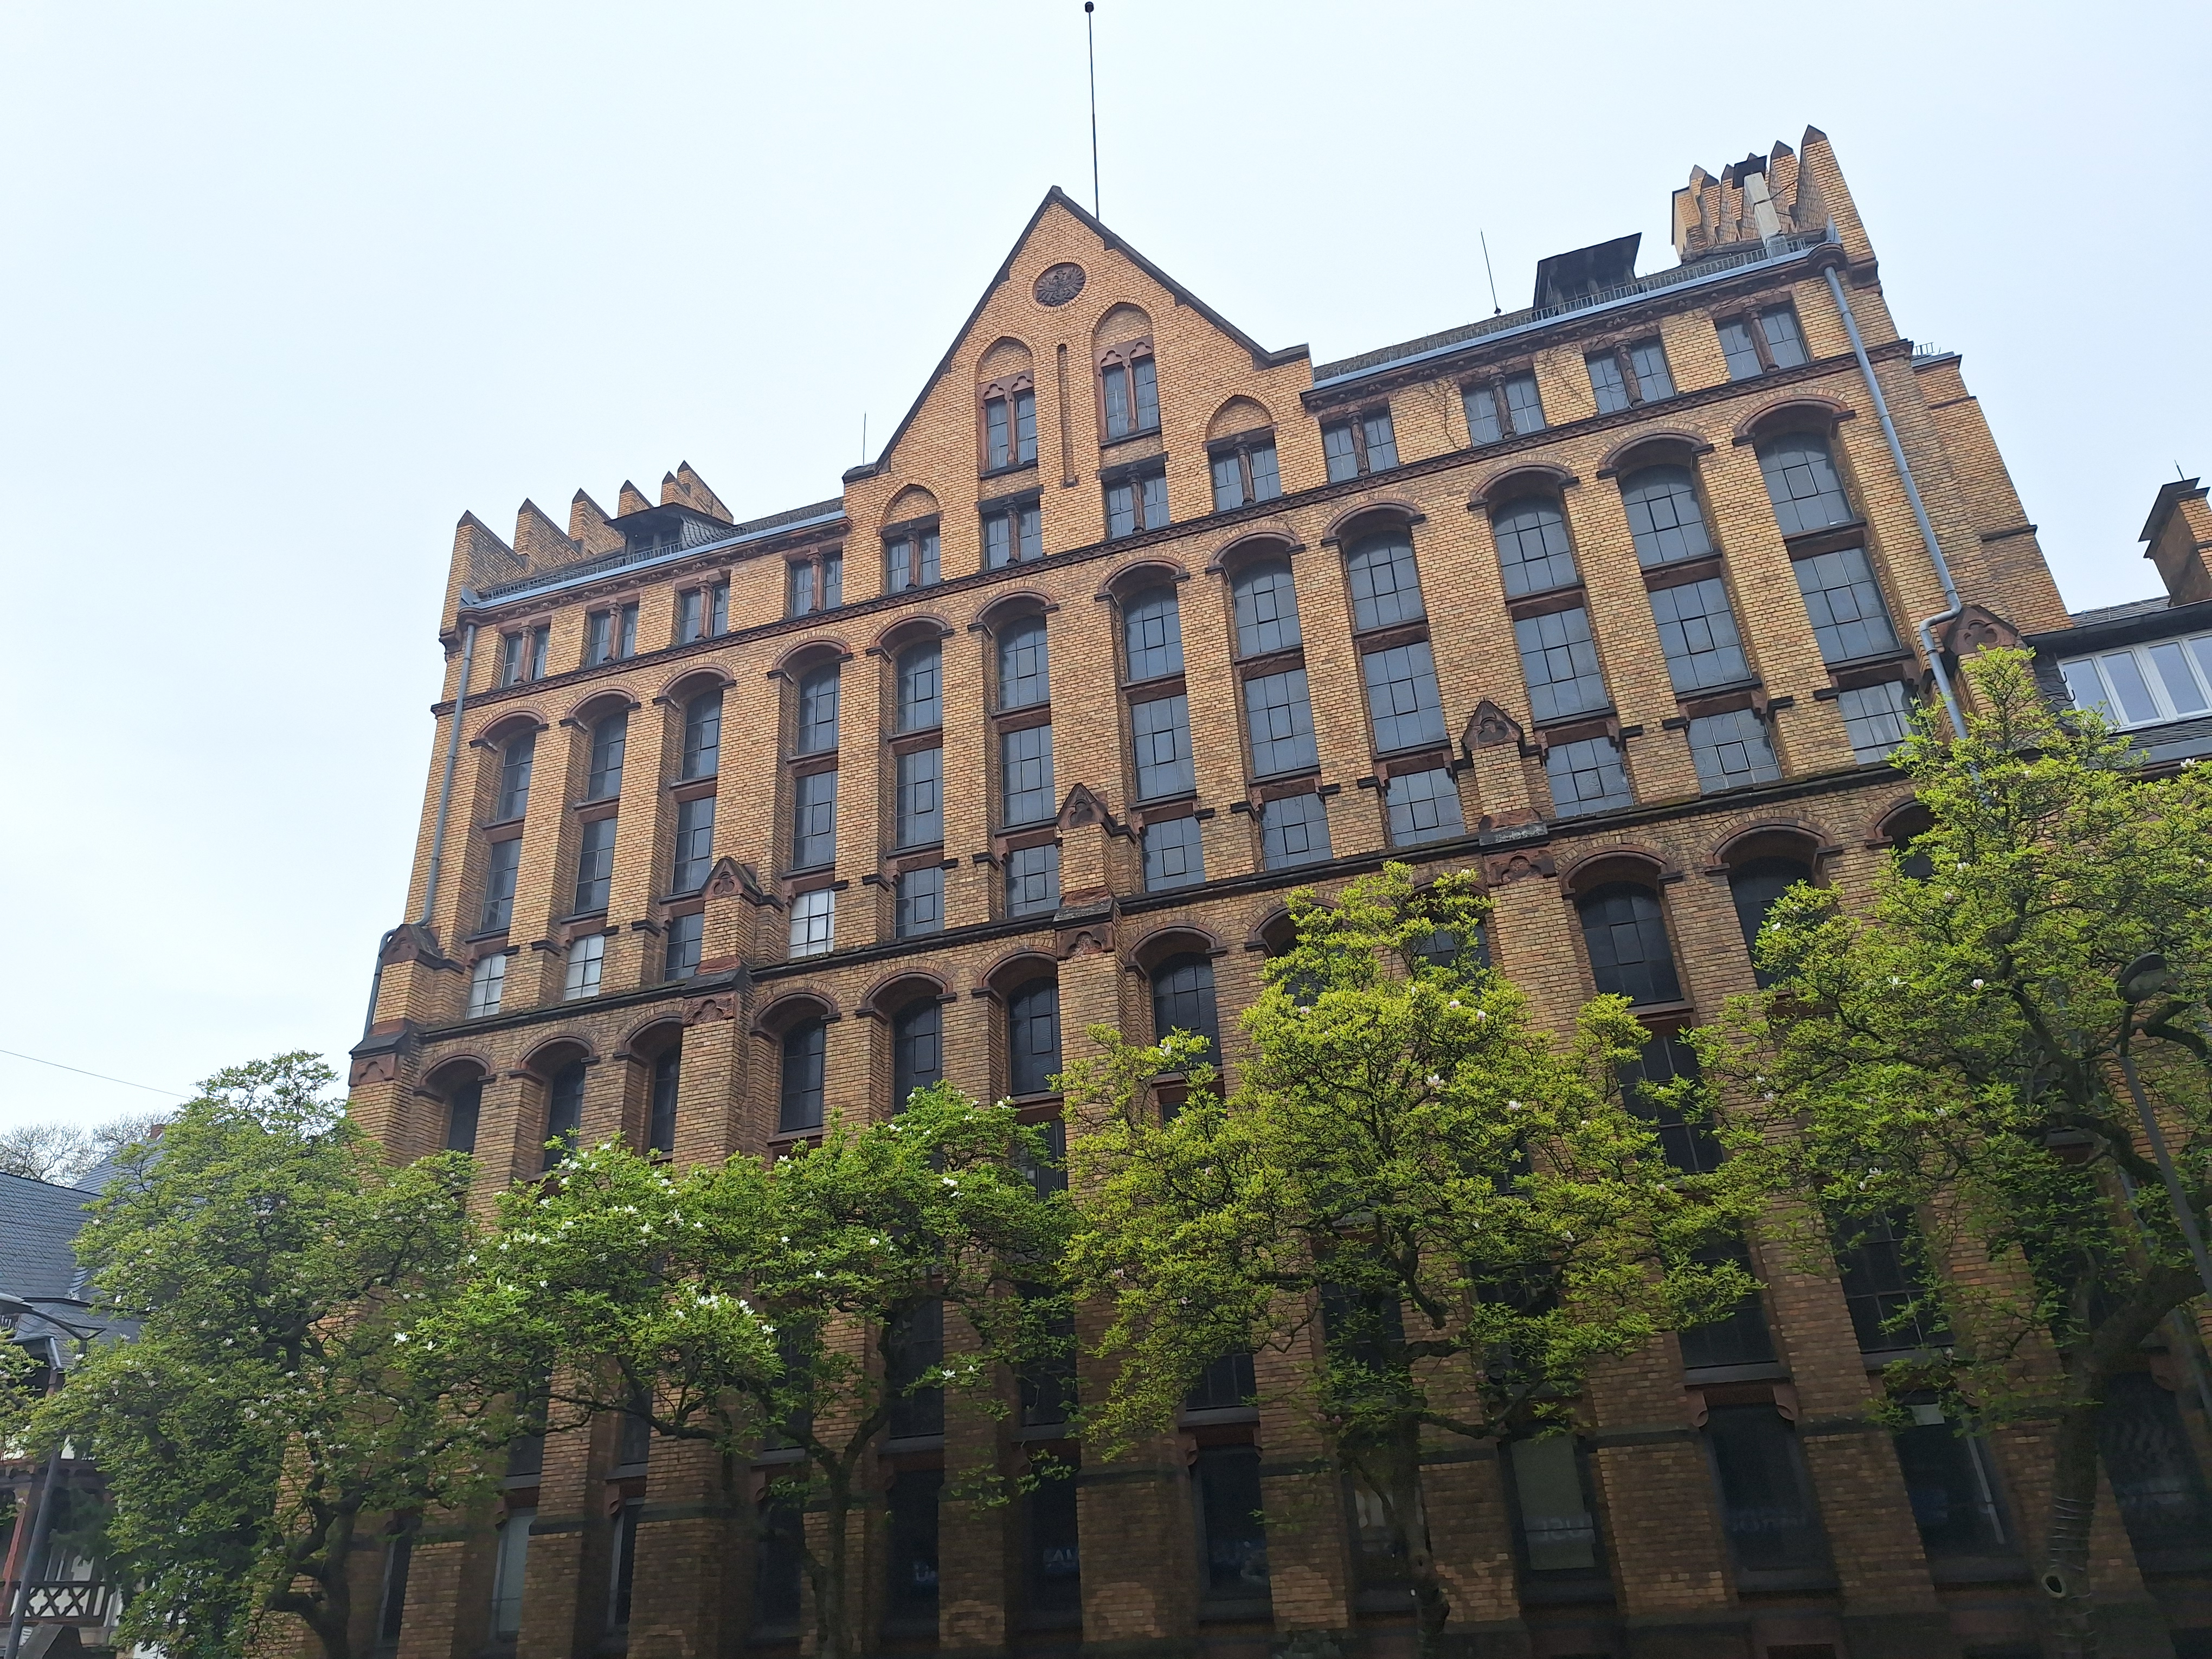
Building: Universitätsstraße 25